Ana Johnsson

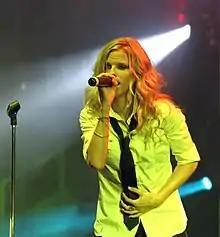
Johnsson in 2006

Anna Lovisa Johnsson (Jonsson), better known by her stage name Ana Johnsson (born 4 October 1977), is a Swedish singer, best known for the song "We Are" from the Spider-Man 2 soundtrack.